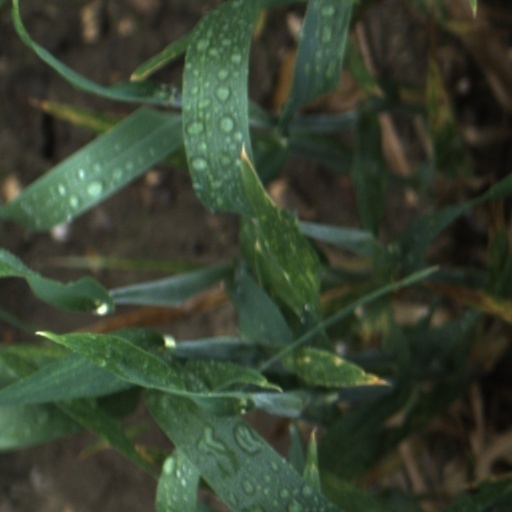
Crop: wheat